FreeThe20 campaign

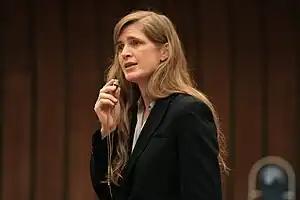
Samantha Power

FreeThe20 is a campaign to call attention to women who are political prisoners around the world. The campaign names twenty women who are imprisoned unjustly.